Bramley R.L.F.C.

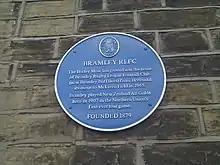
Bramley RLFC Blue Plaque

In January 1994, due to rising debts, Bramley announced plans to leave McLaren Field and ground share with Farsley Celtic. By June the club backtracked and stayed at McLaren Field until the end of the 1994–95 season as Hunslet were considering leaving Elland Road to play at McLaren Field.